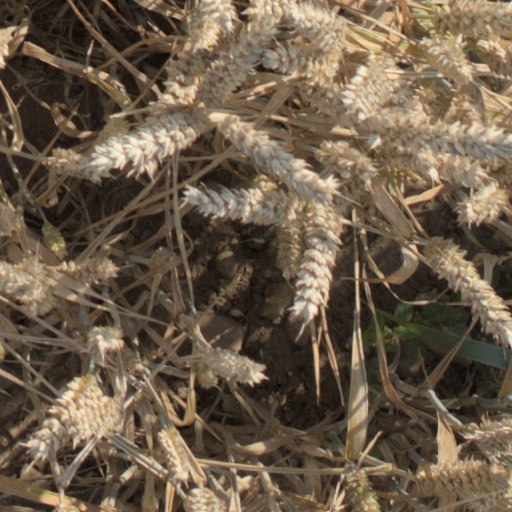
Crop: wheat